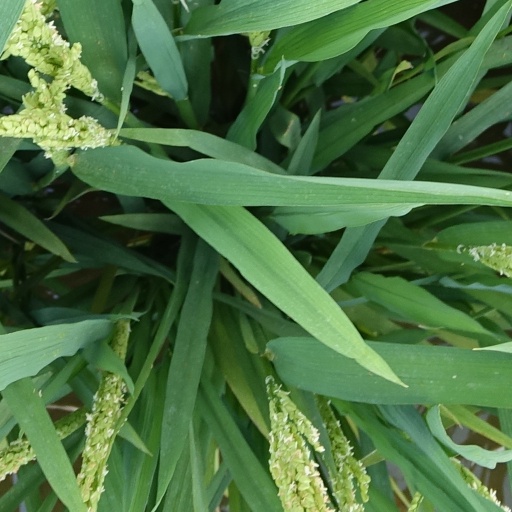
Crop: rice